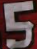
Number: 5